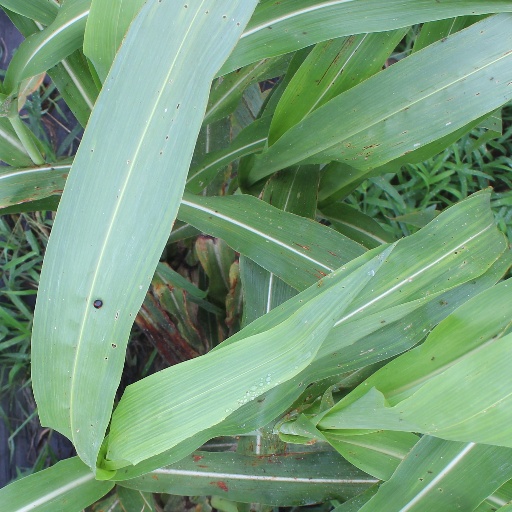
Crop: sorghum